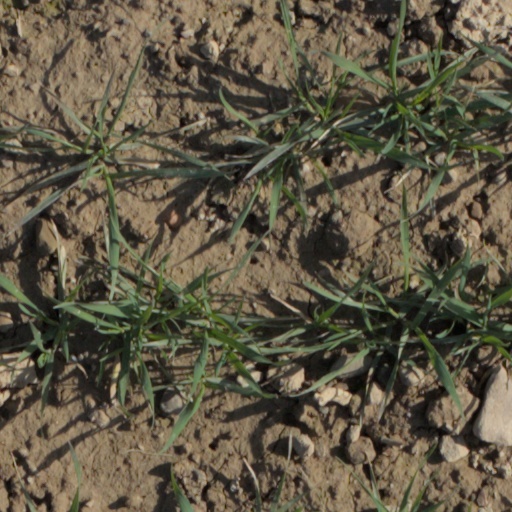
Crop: wheat